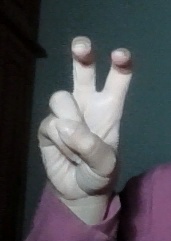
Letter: toot